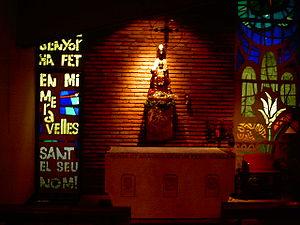
Le Camp Nou est un stade de football, situé à Barcelone dans le district des Corts, en Espagne. Le FC Barcelone en est le club résident depuis son inauguration. Avec une capacité de 99 354 places, le Camp Nou est le plus grand stade d'Europe et le douzième plus grand stade du monde. Cet édifice est classé Stade UEFA catégorie 4, ce qui lui permet de recevoir de nombreux matchs internationaux et notamment plusieurs finales de Ligue des champions, la dernière étant la finale de l'édition 1999.